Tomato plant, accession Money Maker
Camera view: tilt-top (135 deg); turntable rotation: 90 degrees
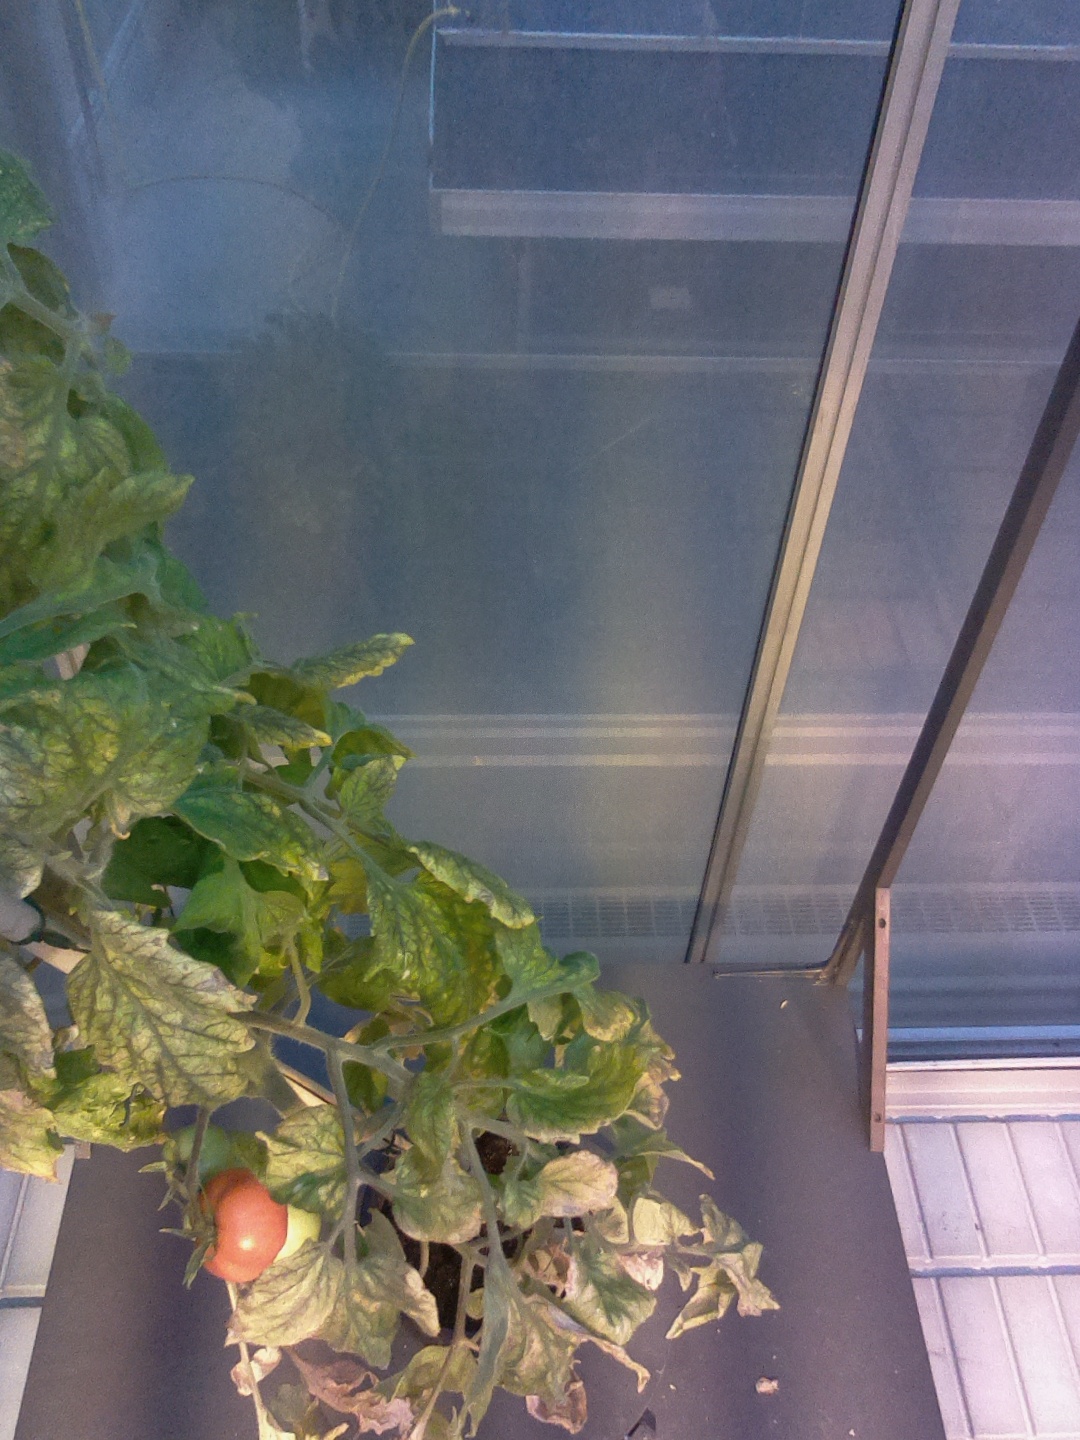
BBCH growth stage 81: 10%-20% of fruits show typical fully ripe color